Suzhou numerals

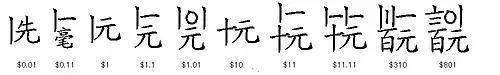
Several examples of the pricing values present in Suzhou numerals.

In the Unicode standard version 3.0, these characters are incorrectly named Hangzhou style numerals. In the Unicode standard 4.0, an erratum was added which stated: